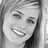
Emotion: happy